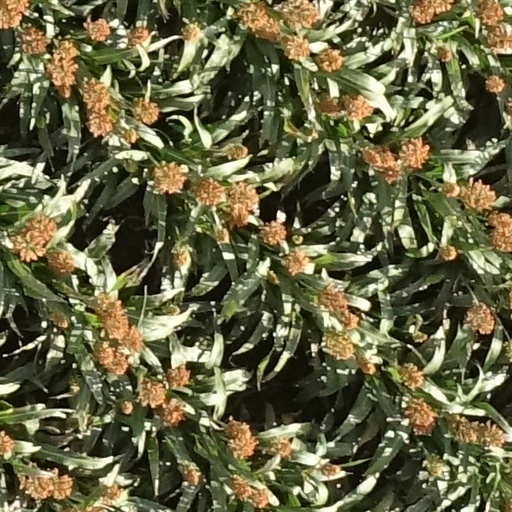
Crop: sorghum